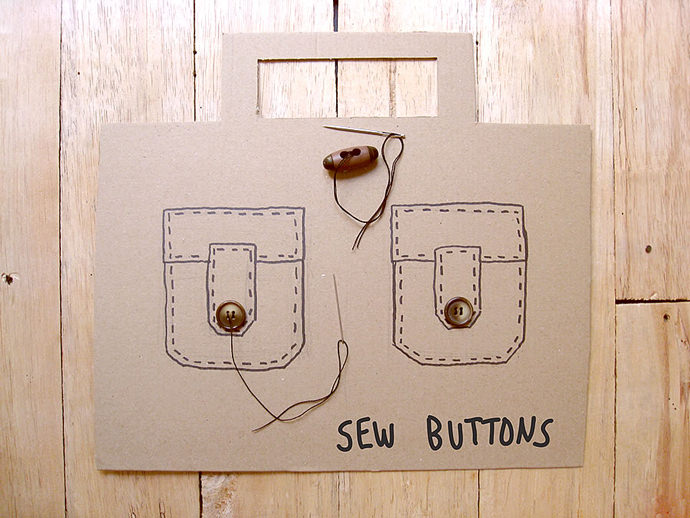
Label: cardboard